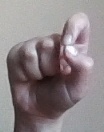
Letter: fa